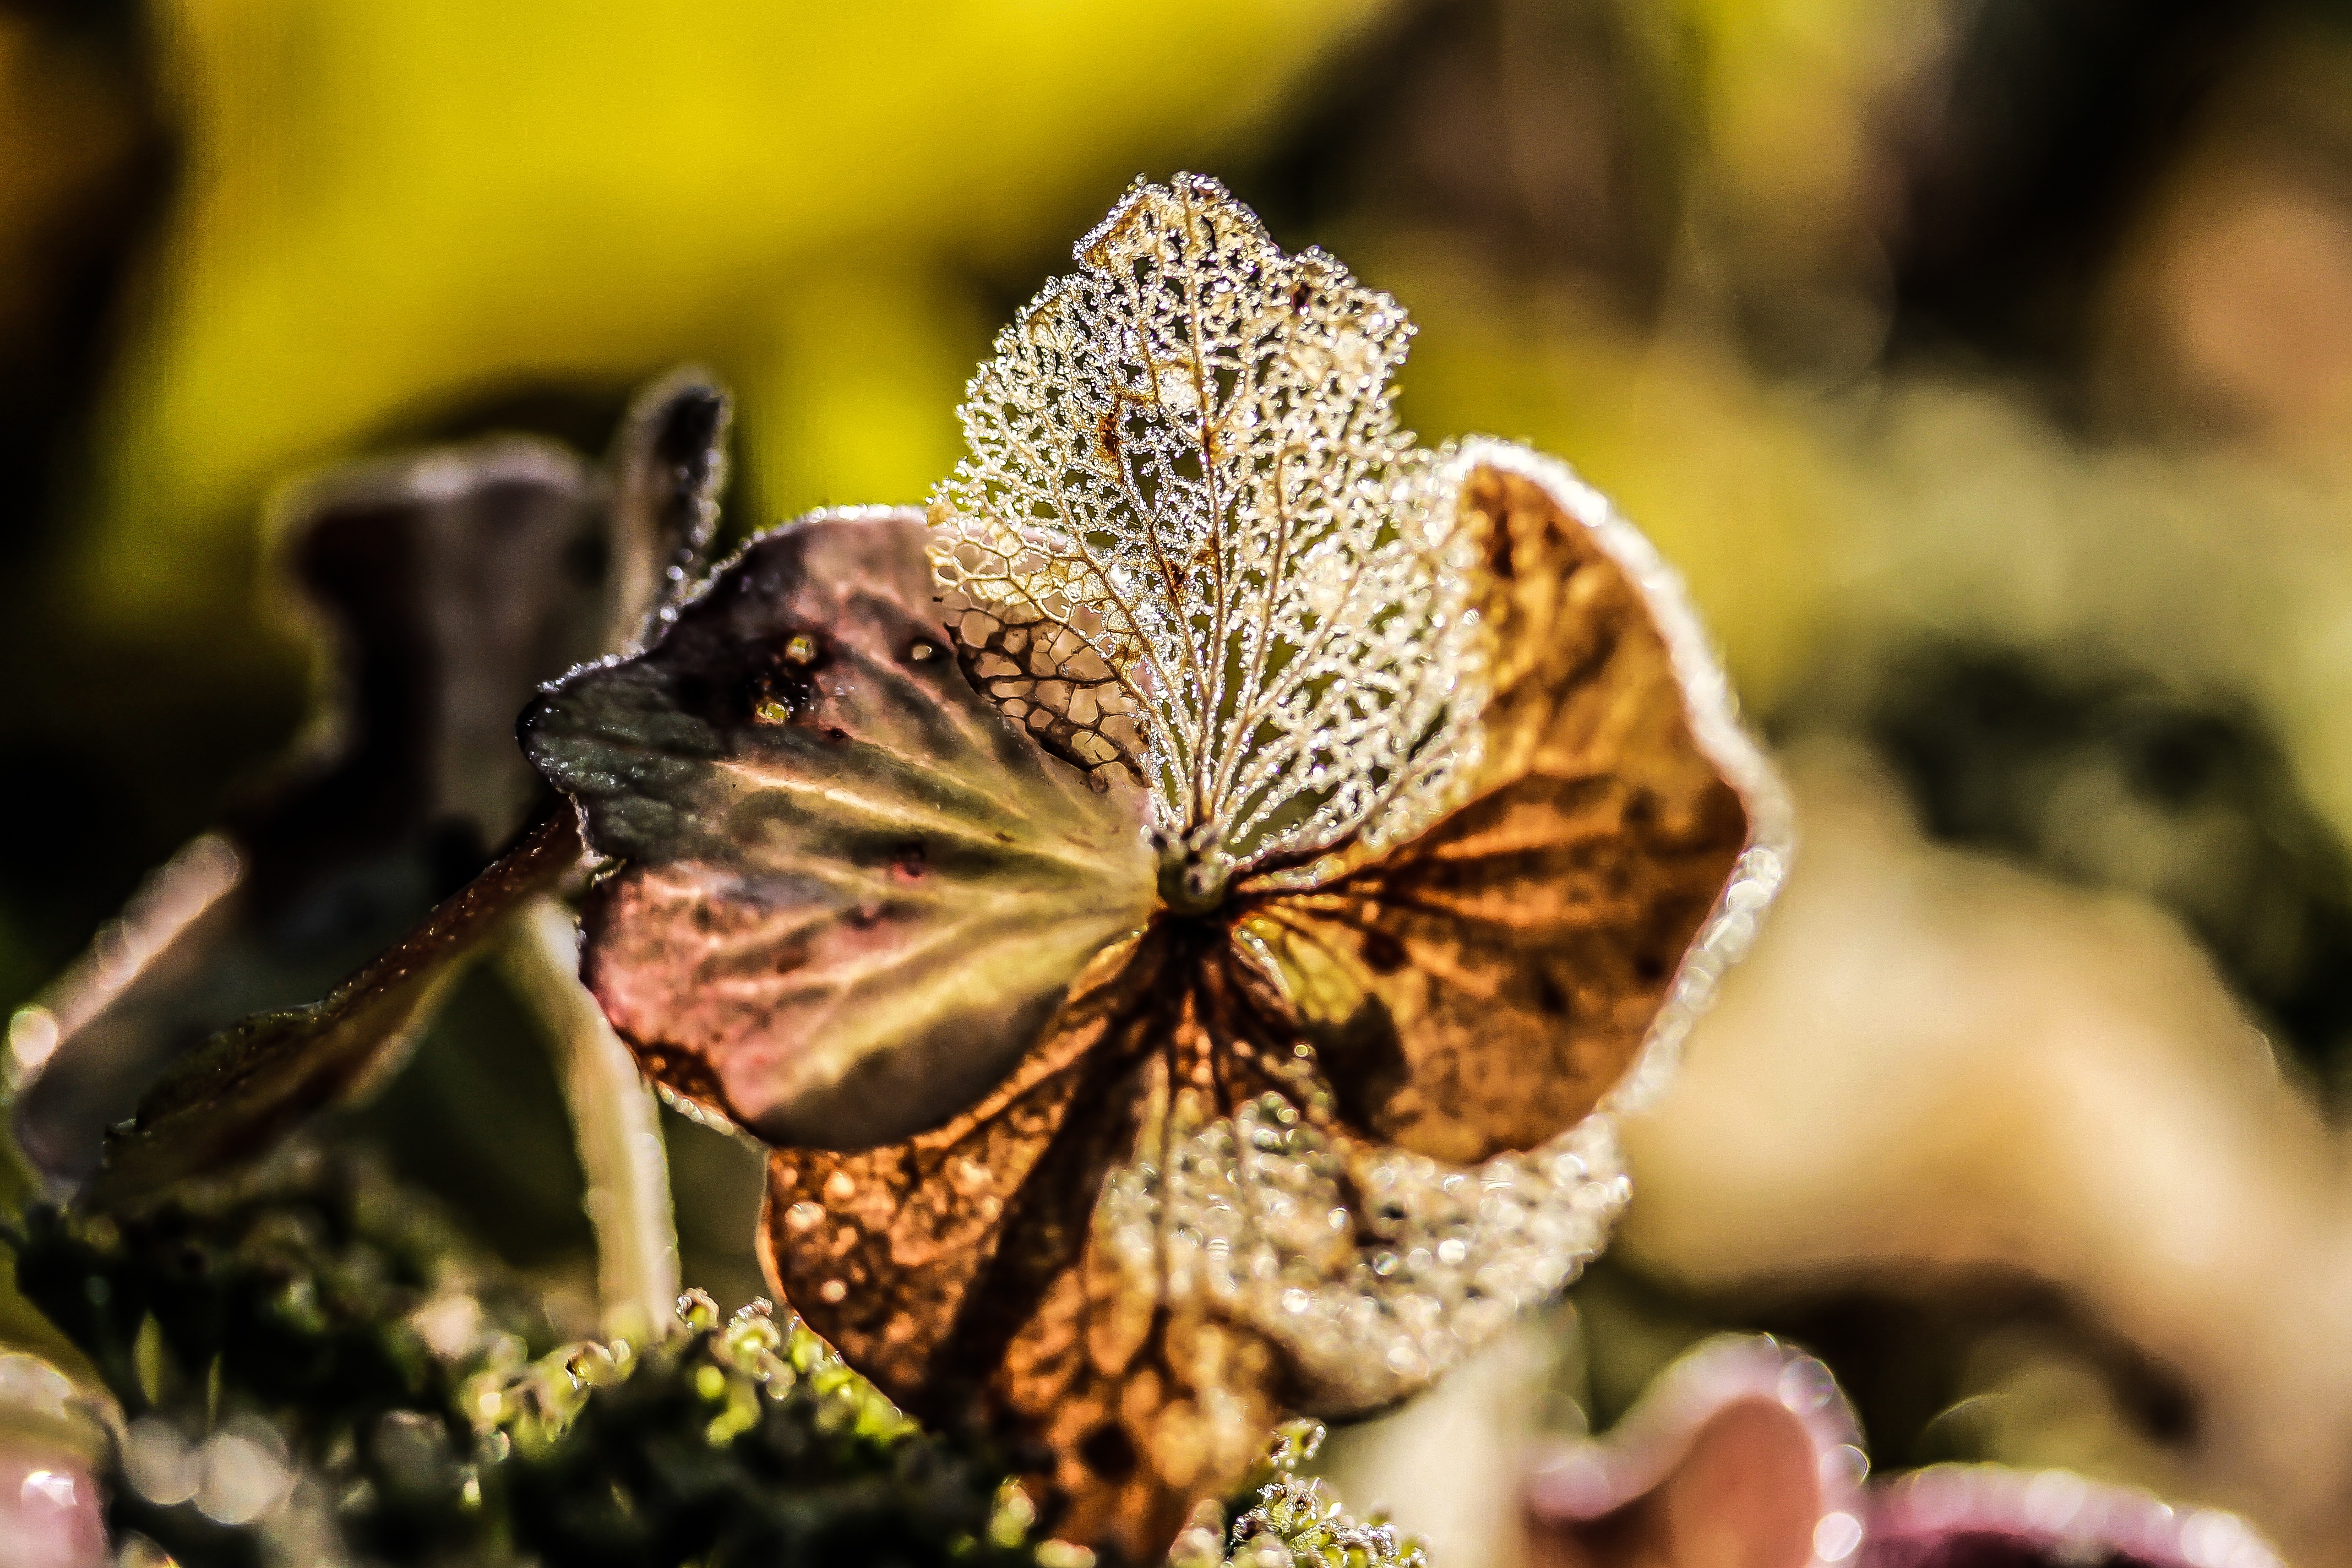
plant, photography, leaf, flower, spring, macro, autumn, flora, close up, macro photography, hydrangea flower, passing away, broken flowers